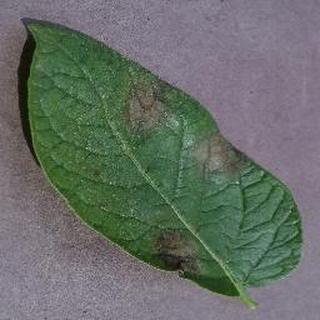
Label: potato_late_blight